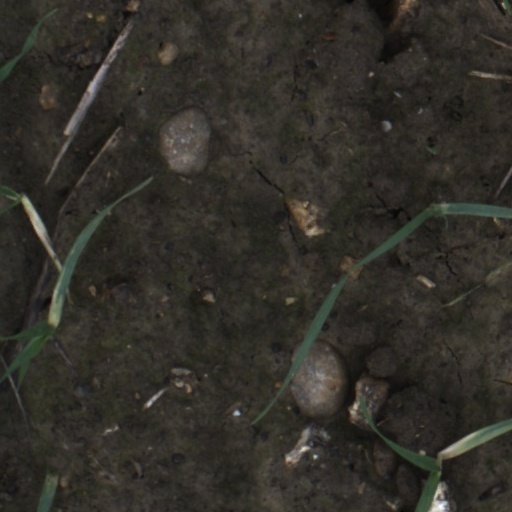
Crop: wheat